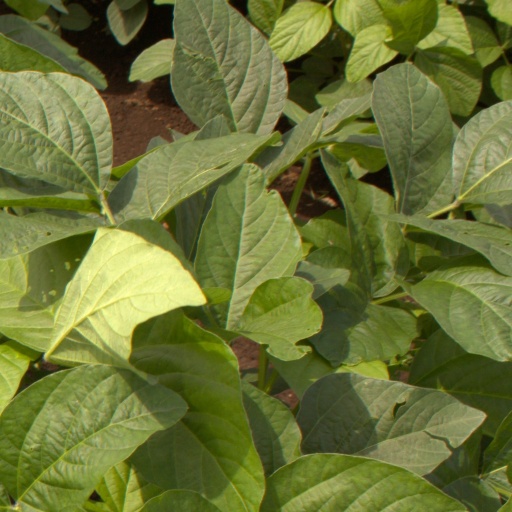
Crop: soybean